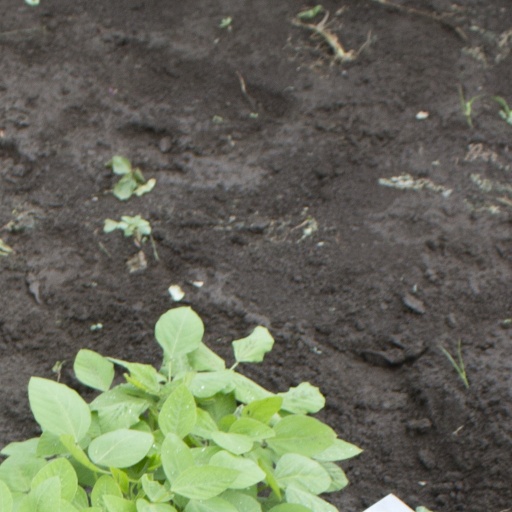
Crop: soybean